List of Dragon Ball characters

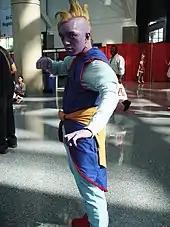
Cosplayer portraying a Supreme Kai

, Shenron in Funimation's anime dub, also known as the Eternal Dragon in the Ocean and Funimation dubs and as the Dragon God in the Harmony Gold dub, is the wish-granting dragon summoned when all seven of Earth's Dragon Balls are gathered together. Throughout the series, several rules on the Dragon Balls' use and limitations on Shenron's power are explained. After the wish is granted the balls scatter across the planet, turn to stone, are useless for a year, and cannot be detected by Bulma's Dragon Radar. The Dragon Balls also become useless if Shenron is destroyed; in this case, they must be recreated by their creator. If their creator is killed, the Dragon Balls will also become inert until another creator is able to revive Shenron. Shenron cannot bestow a wish that exceeds the power of his creator, such as Shenron being unable to destroy the Saiyans before they came to earth. Midway through the series, the Dragon Balls are revealed to have been created by the Namekians, Earth's Kami being one of them. A person can only be brought back to life once, and only if that person did not die of natural causes. Earth is without Dragon Balls for a period when Kami re-merges with Piccolo until Dende takes over the position of God. When Dende recreates Earth's Dragon Balls, he makes it so that two wishes can be made at once, but each wish is still capable of resurrecting multiple individuals immediately. Shenron is voiced by Kenji Utsumi in the Japanese version of the series until his death in 2013 with the exclusion of episodes 192 and 193 in the series and the films, in which he is voiced by Masaharu Satō; Kōji Yada in the "Dr. Slump" remake; and Ryūzaburō Ōtomo since episode 97 of "Kai". In the English versions of the series, he is voiced by Don Brown in the Ocean dub, and by Christopher Sabat in the Funimation dub.